Wordtris

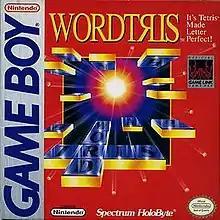
Cover art of "Wordtris"

Wordtris is a "Tetris" offshoot designed by Sergei Utkin, Vyacheslav Tsoy and Armen Sarkissian (who later became President of Armenia) and published by Spectrum HoloByte in 1991 for MS-DOS compatible operating systems. A port to the Game Boy, by Realtime Associates, and Super Nintendo Entertainment System were released in 1992.